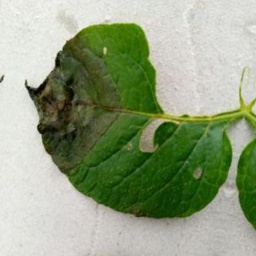
Etiqueta: Late Blight